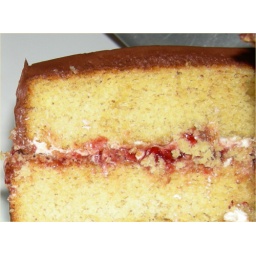
Cinnamon and ginger yellow cake with buttercream frosting and strawberry preserves in the center and chocoate creamy goodness on top.